Kew Palace

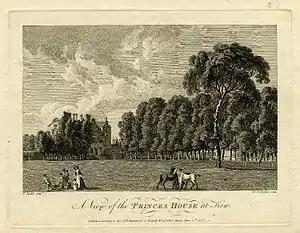
An engraving after a 1771–72 watercolour by Paul Sandby, showing a view of the Dutch House from the riverside and Lady Charlotte Finch with some of the royal children

Frederick began remodelling the gardens associated with the White House, but "after staying all day in the garden till night, in the damp rain and hail to look at his workmen" in 1751 he caught a chill which – combined with a pulmonary embolism – proved fatal. His widow Augusta continued living at the White House with their children and remodelling the gardens. She was advised by her husband's friend John Stuart, 3rd Earl of Bute, and assisted by Sir William Chambers, one of the greatest masters of ornamental English gardening.